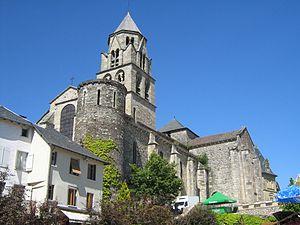
Uzerche est une commune française située dans le département de la Corrèze en région Nouvelle-Aquitaine.